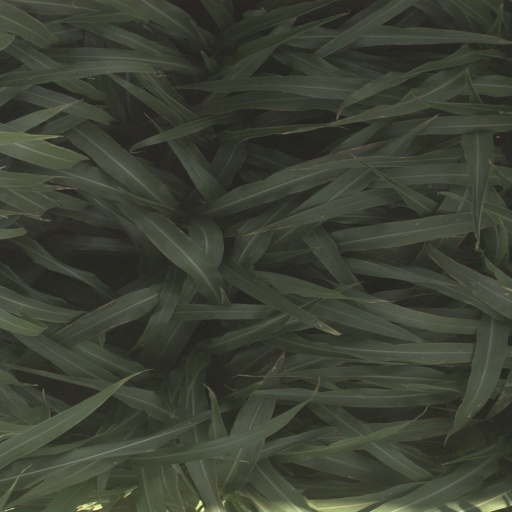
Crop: sorghum